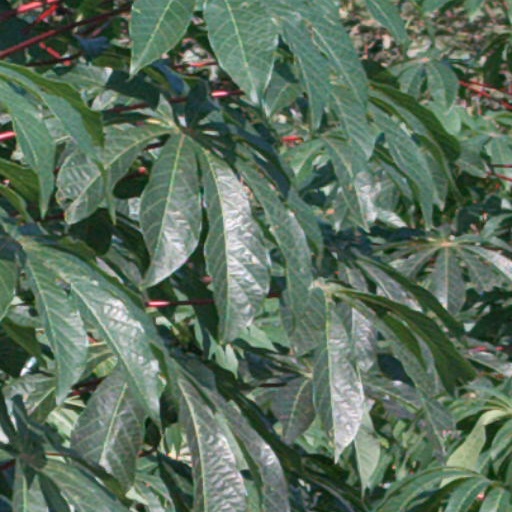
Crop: cassava